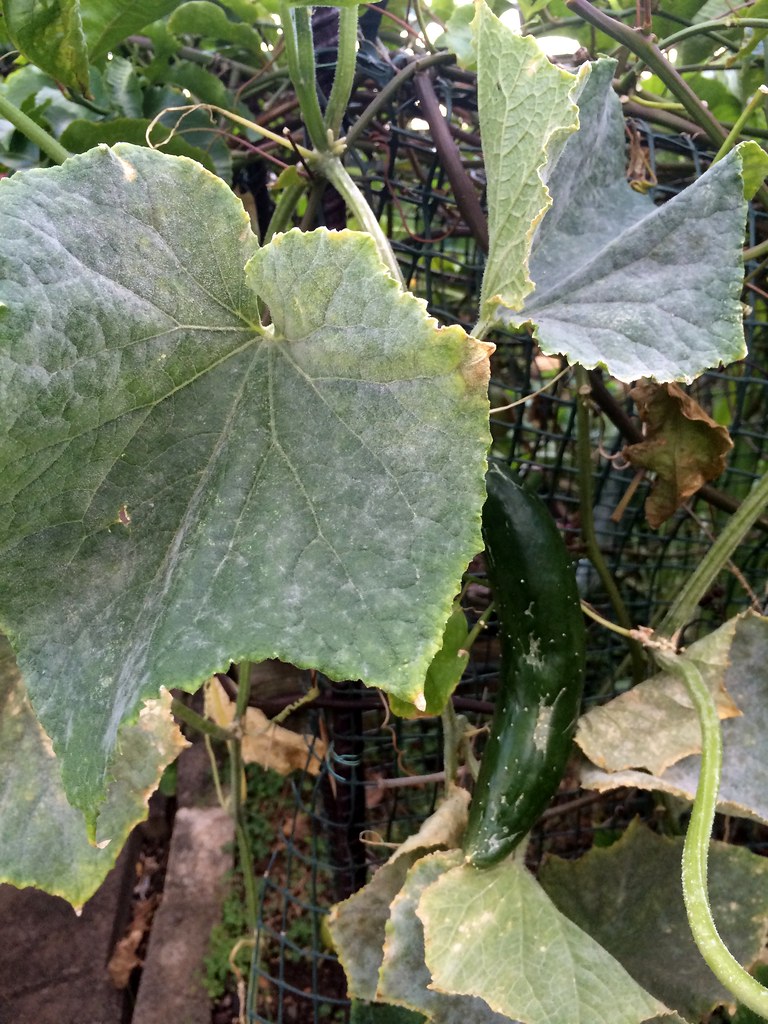
Plant: Cucumber
Disease: cucumber powdery mildew